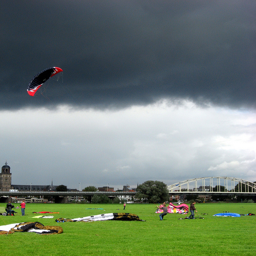
A grassy field with tights on the ground and in the sky under a dark cloud.
A field filled with people under a pink and black kite.
A PERSON IS FLYING A SKY IN THE SKY
Many kites are lying on the field on a cloudy day.
Flying a kite in the park on a cloudy day.